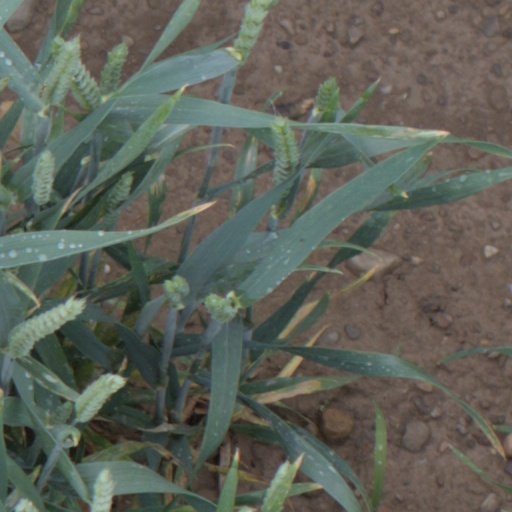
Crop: wheat